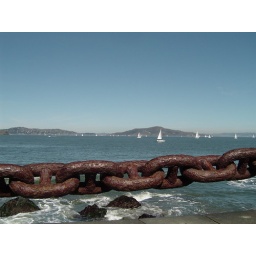
A view of SF bay from the park under golden gate bridge. The rusty chain is beautiful.